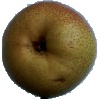
Label: Pear Forelle 1